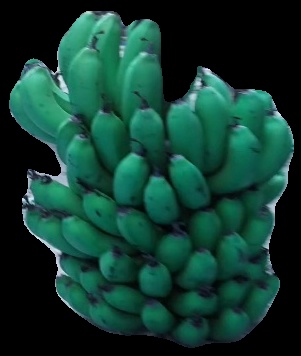
Variety: pachbale
Grade: grade2